Dick Crealy

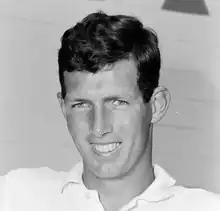

Richard Crealy (born 18 September 1944) is an Australian former tennis player most notable for reaching the final of the Australian Open in 1970, being a member of the 1970 Australian Davis Cup Team, and winning four Grand Slam titles in doubles.